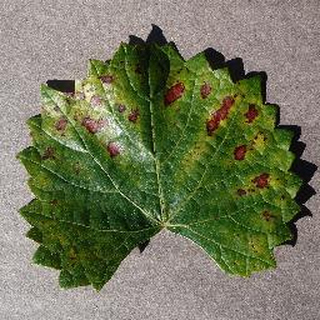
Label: grape_esca_black_measles